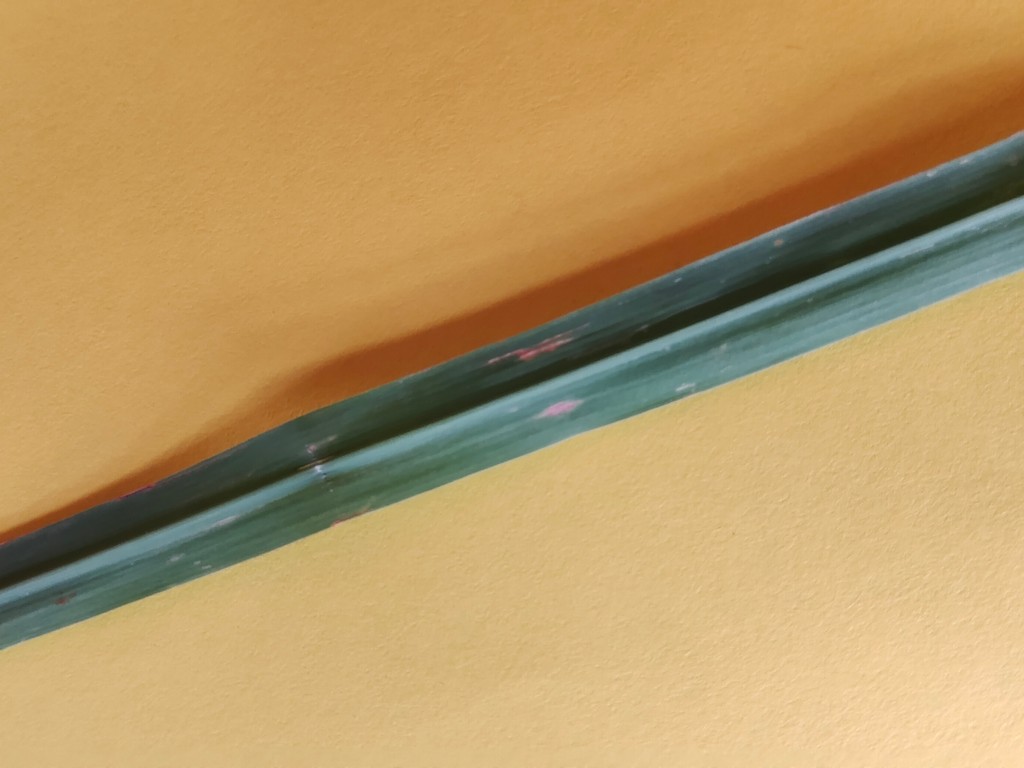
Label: Unhealthy